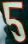
Number: 5